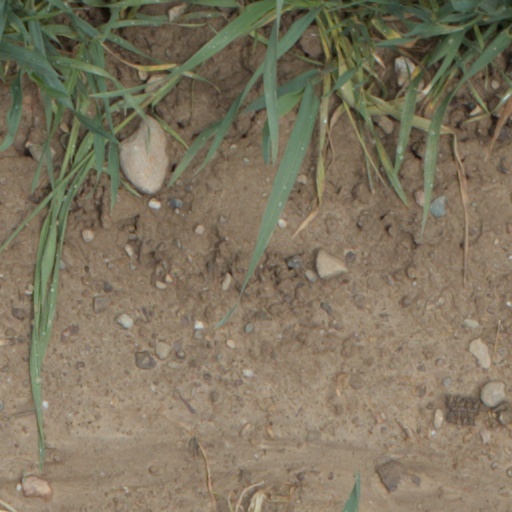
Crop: wheat